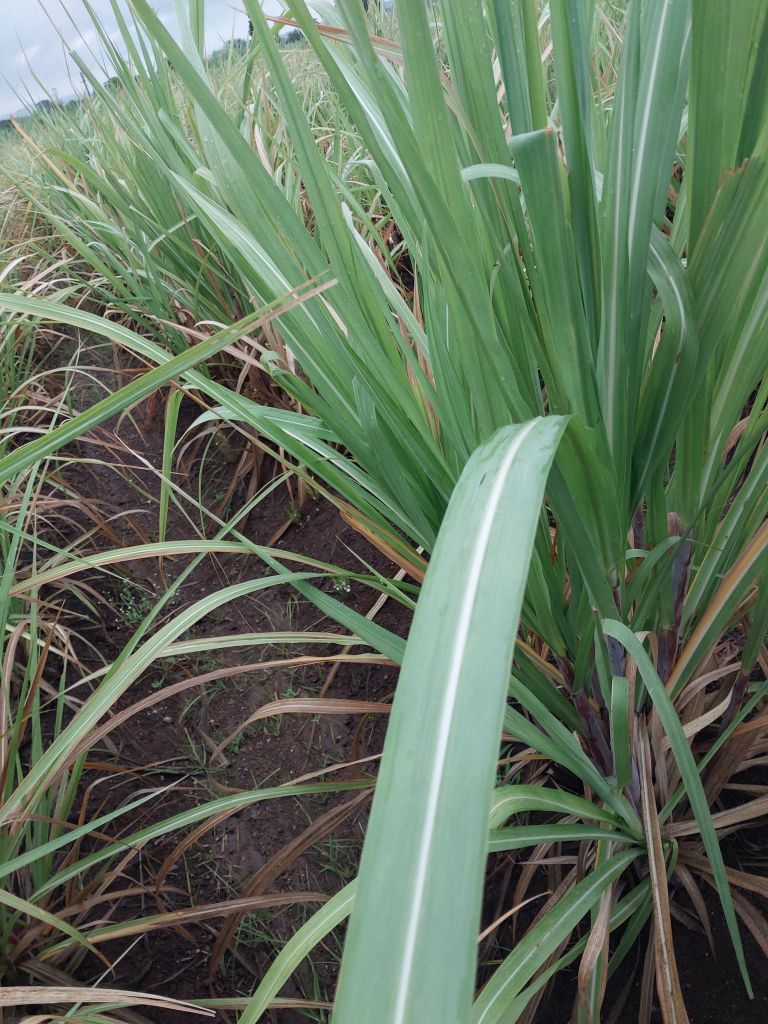
Label: Healthy